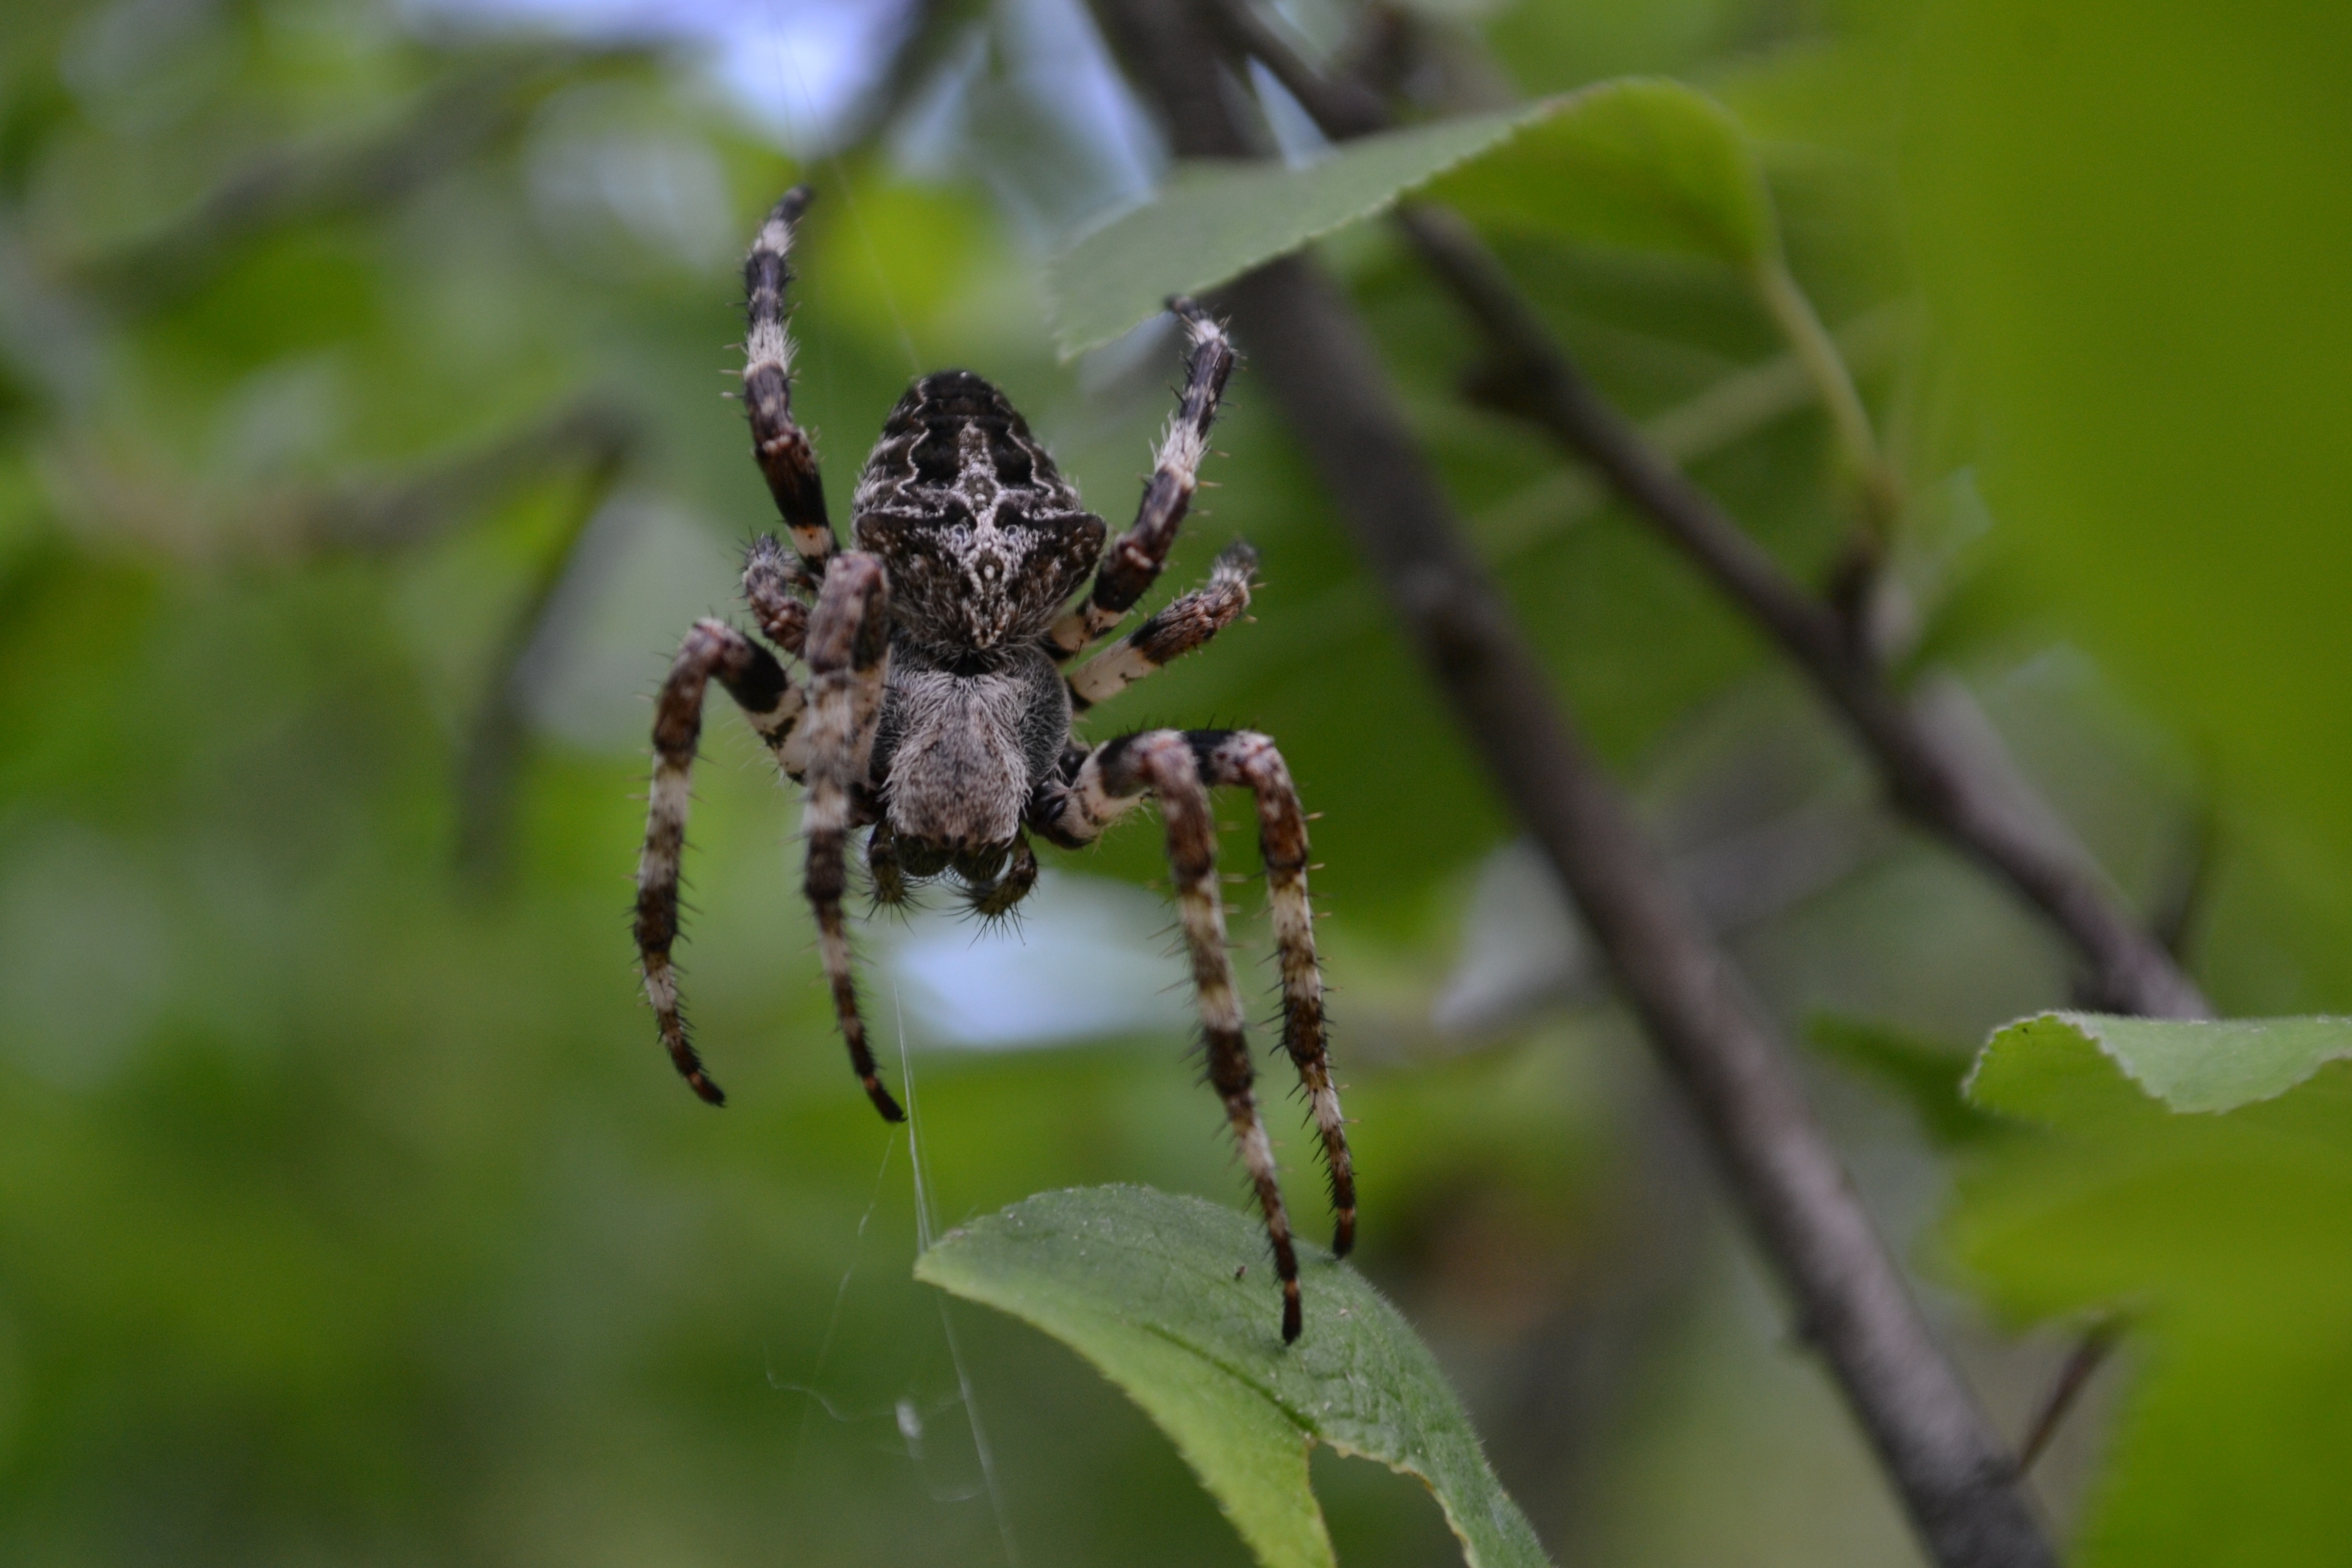
flower, fauna, invertebrate, cobweb, close up, spider, arachnid, argiope, weevil, macro photography, arthropod, european garden spider, araneus, black widow, orb weaver spider